Schoenstatt Apostolic Movement

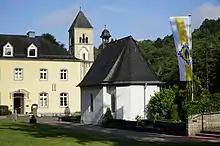
The Original Schoenstatt Shrine in Vallendar, Germany

The central issues in the Schoenstatt Movement are the ideas based on that which Father Joseph Kentenich founded the movement in 1914, including Christian personality development, orientation toward ideals, and community."[Schoenstatt] wishes to be understood as a universal vision, comprising time and eternity, this world and the next, the economic, social, ethical, political and religious needs of all people, including the dispossessed, the millions of masses. …It wants to help redeem the world not only from its earthly sufferings, but also from sin and from its alienation from God. It tries to do this under the guidance and in the school of Our Lady by applying the original principles of Christianity in a new way to restore the disturbed relationship between the individual person and society, the person and business, the person and technology, and the person and social advancement." - Joseph Kentenich